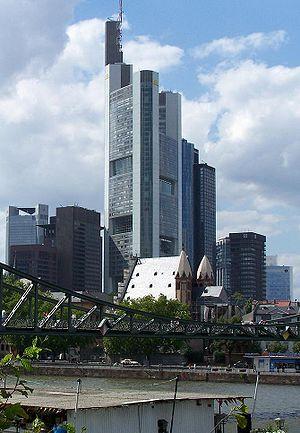
Voici une liste des gratte-ciel de la ville de Francfort-sur-le-Main.